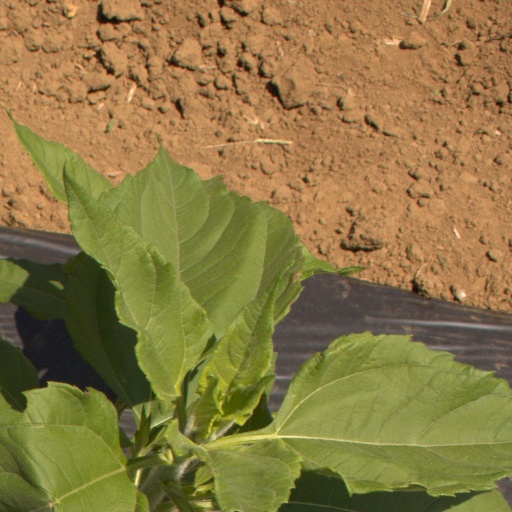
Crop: Jerusalem artichoke